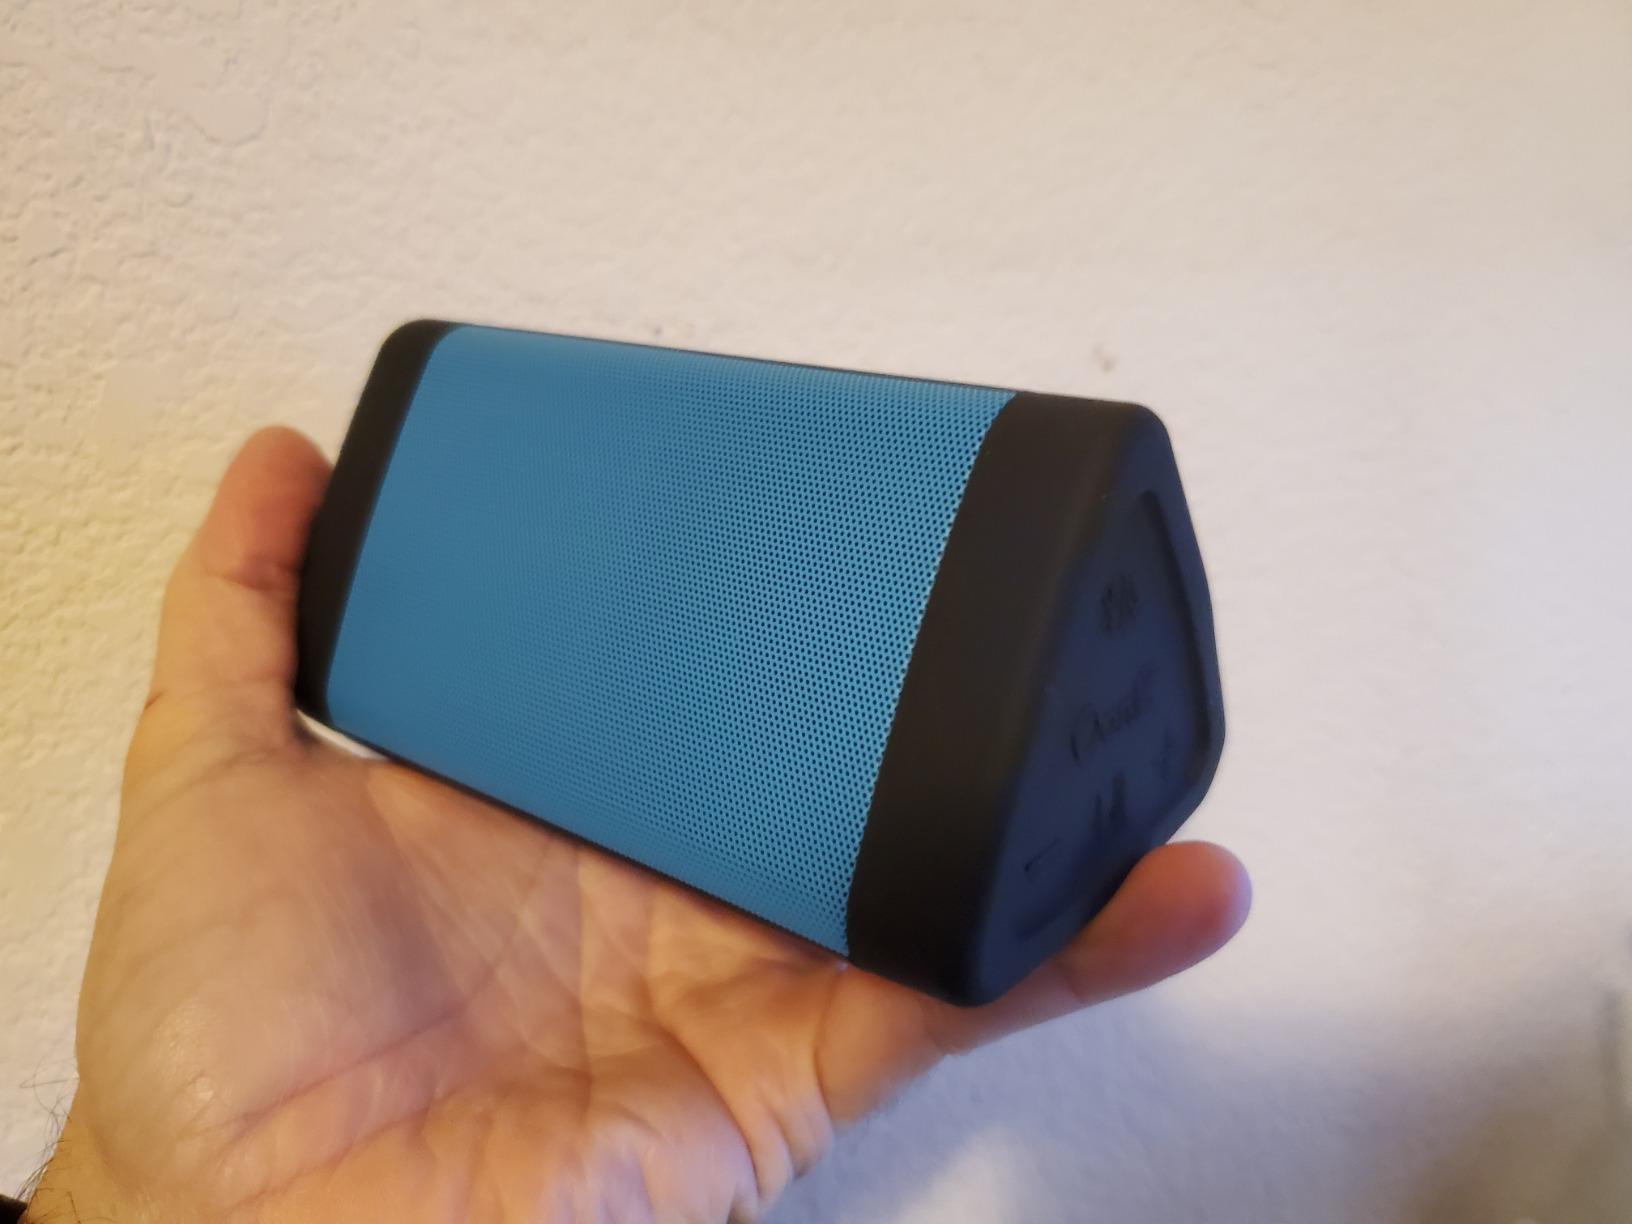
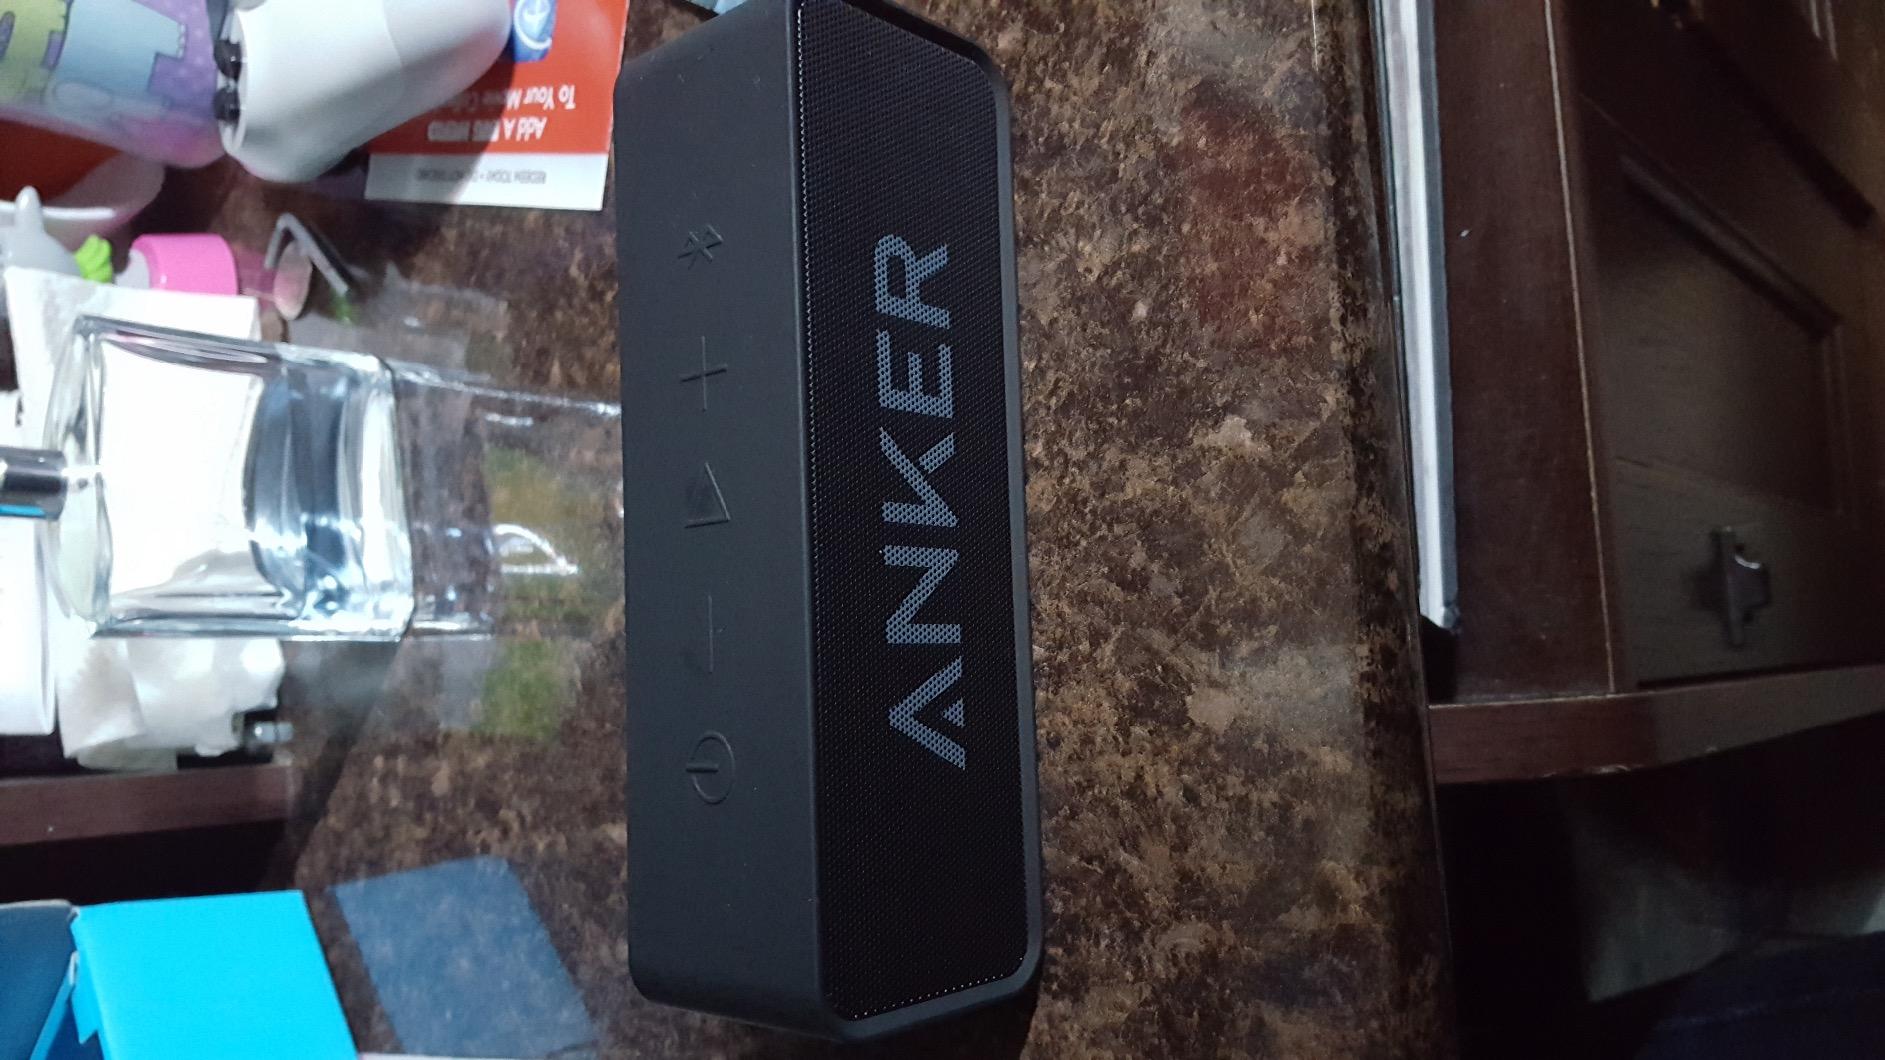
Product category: speaker
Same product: no